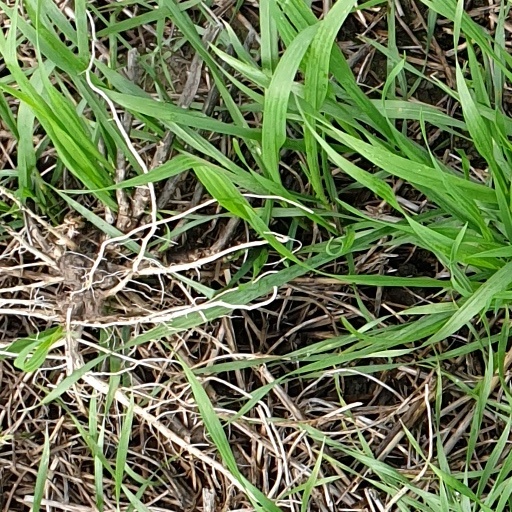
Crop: wheat